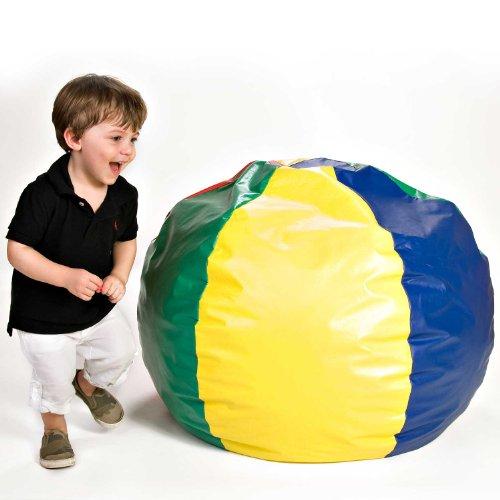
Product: Foamnasium 1075 Big Wacky Sack, Multi-Colored, Large 36
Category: Toys & Games | Kids' Furniture, Décor & Storage
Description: Shredded foam is both soft and durable to serve as a bean bag.
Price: $15.26
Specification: ProductDimensions:36x36x36inches|ItemWeight:12pounds|ShippingWeight:14.85pounds(Viewshippingratesandpolicies)|DomesticShipping:ItemcanbeshippedwithinU.S.|InternationalShipping:ThisitemcanbeshippedtoselectcountriesoutsideoftheU.S.LearnMore|ASIN:B008JADMW6|Itemmodelnumber:1075|Manufacturerrecommendedage:6months-15years